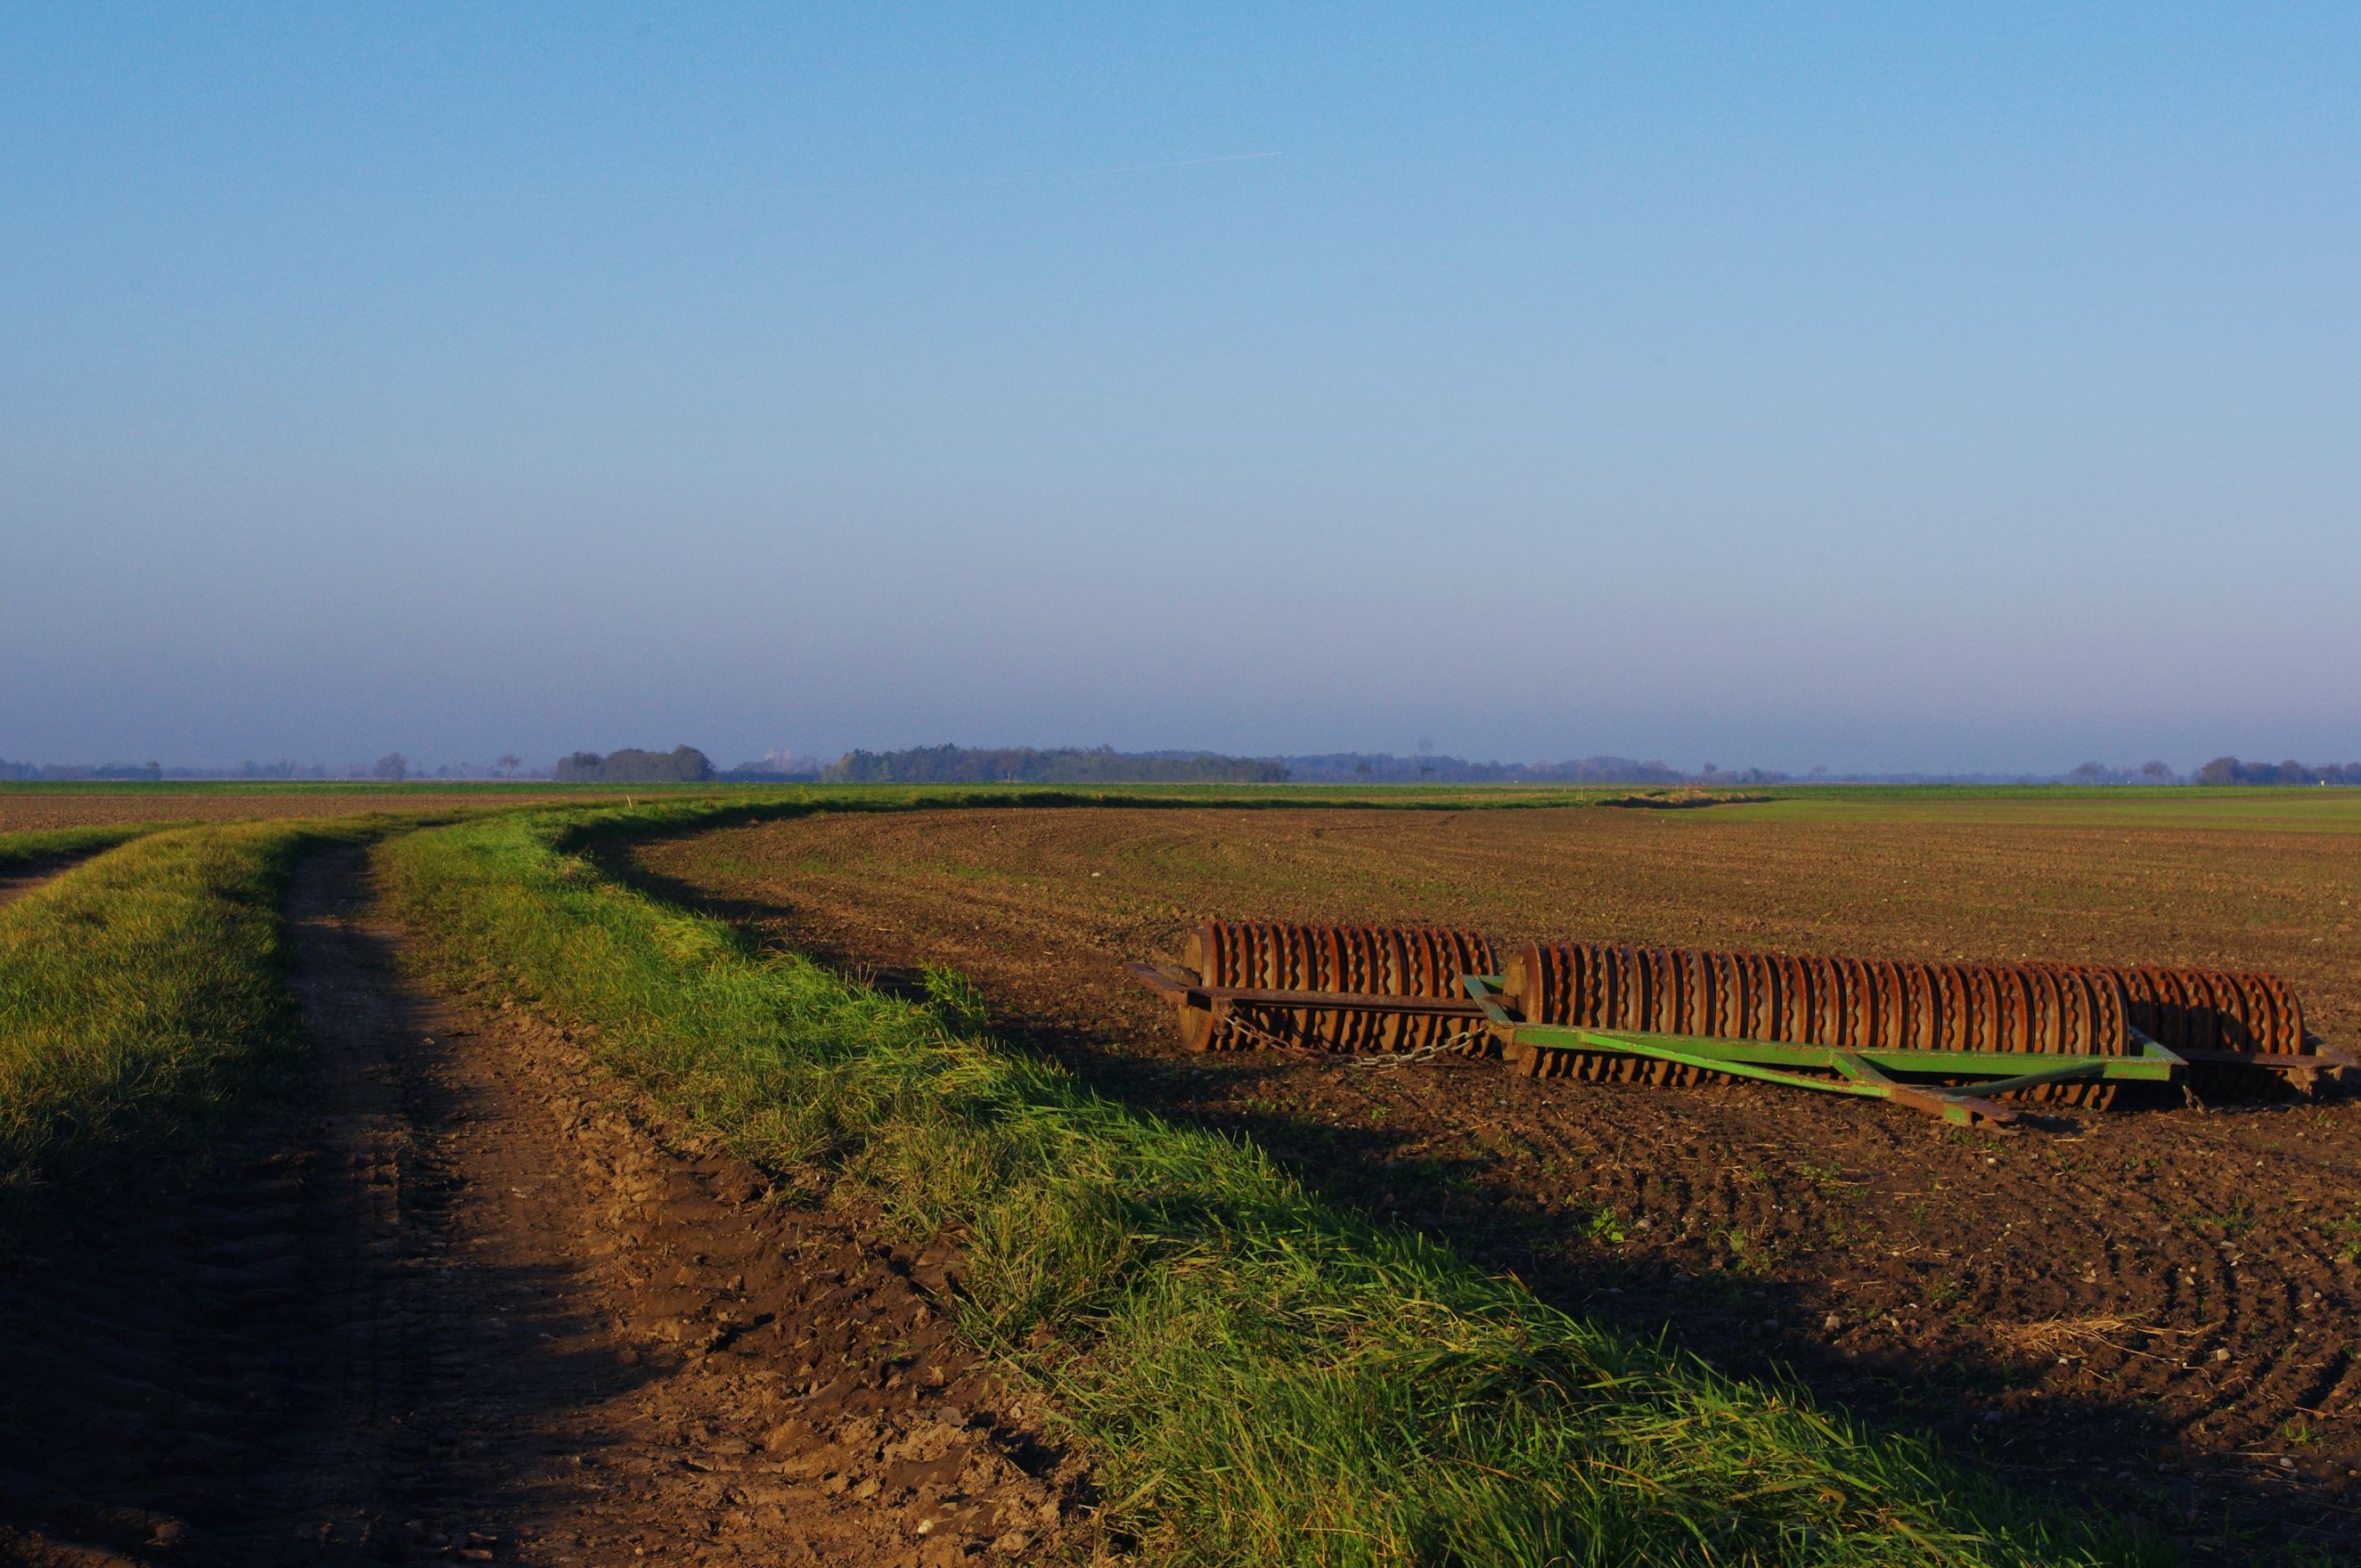
landscape, nature, horizon, field, farm, prairie, hill, village, evening, crop, autumn, soil, agriculture, lane, plain, grassland, plateau, away, ecosystem, bauer, arable, rural area, grass family